David Mackay (pilot)

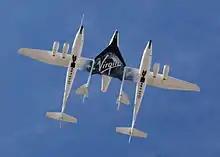
SpaceShip Two

He joined Virgin Galactic in 2009, and is now the Chief Pilot. The suborbital spacecraft, SpaceShipTwo (SS2), will reach a height of 360,000 feet. On its journey into space, the SS2 spacecraft will reach Mach 3.5. The first SS2 spacecraft to fly, of which he was one of the pilots, was the "VSS Enterprise"; the second SS2 spacecraft is called "VSS Unity". On 22 February 2019 Mackay became the 569th person, and first Scot, to visit space. He piloted the VSS "Unity" VF-01 flight above , qualifying him as an FAA commercial astronaut. He has since piloted the Unity 21 and Unity 22 flights, also above .